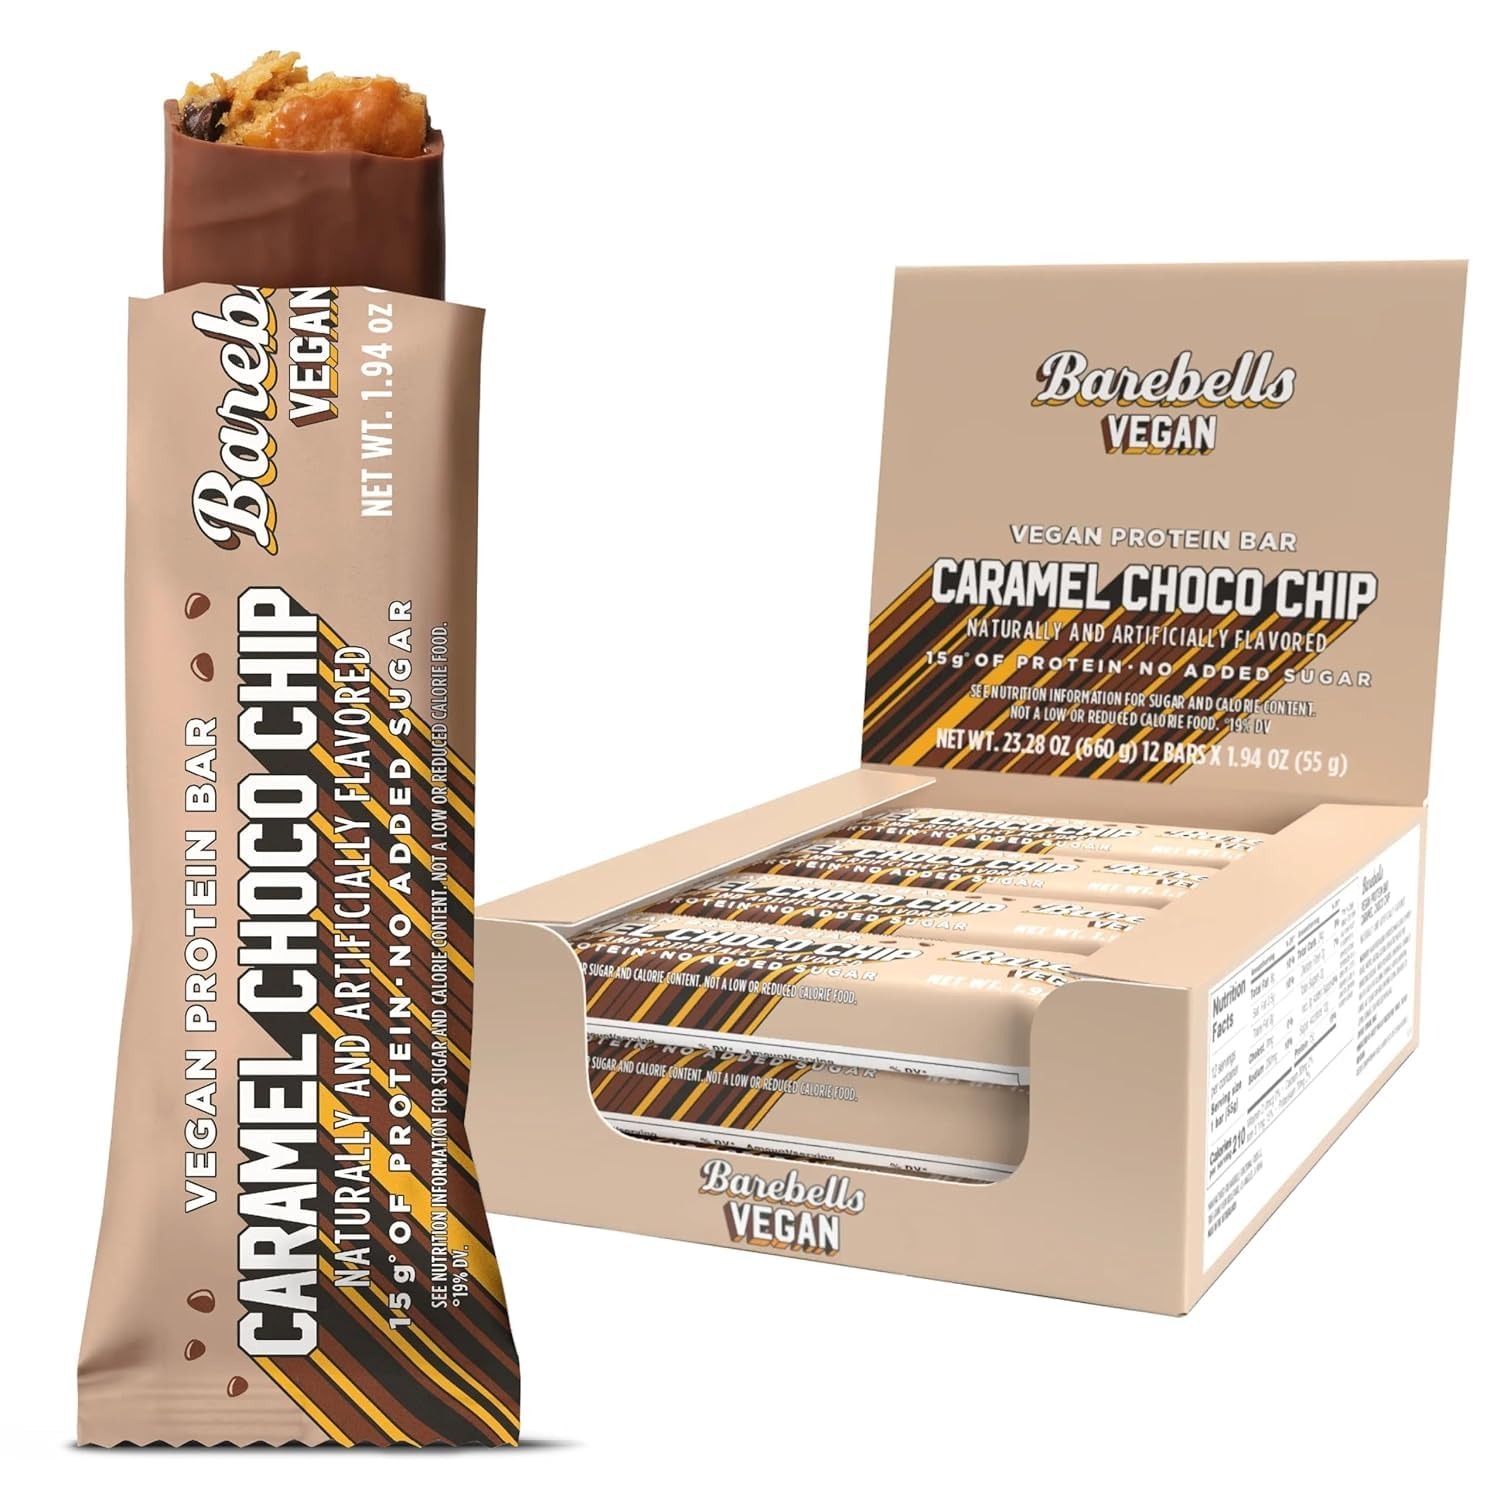
Item Name: Barebells Protein Bars - Protein Snacks with High Protein - Chocolate Protein Bars - Perfect on The Go Protein Snack & Breakfast Bars (12 Count (Pack of 1), Plant Based - Caramel Choco Chip)
Bullet Point: 12
Product Description: Barebells Protein Bars
Value: 12.0
Unit: Count

Price: 29.99